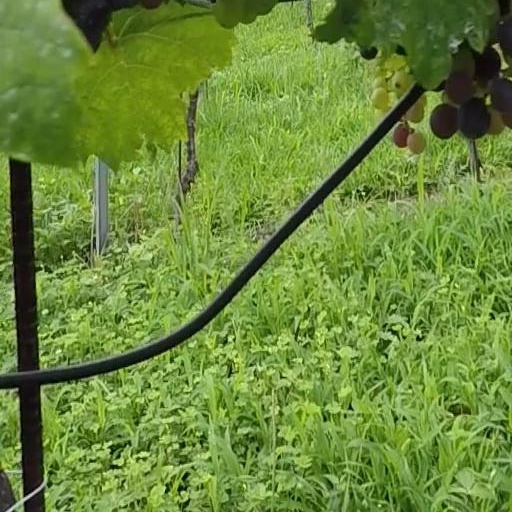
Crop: grape